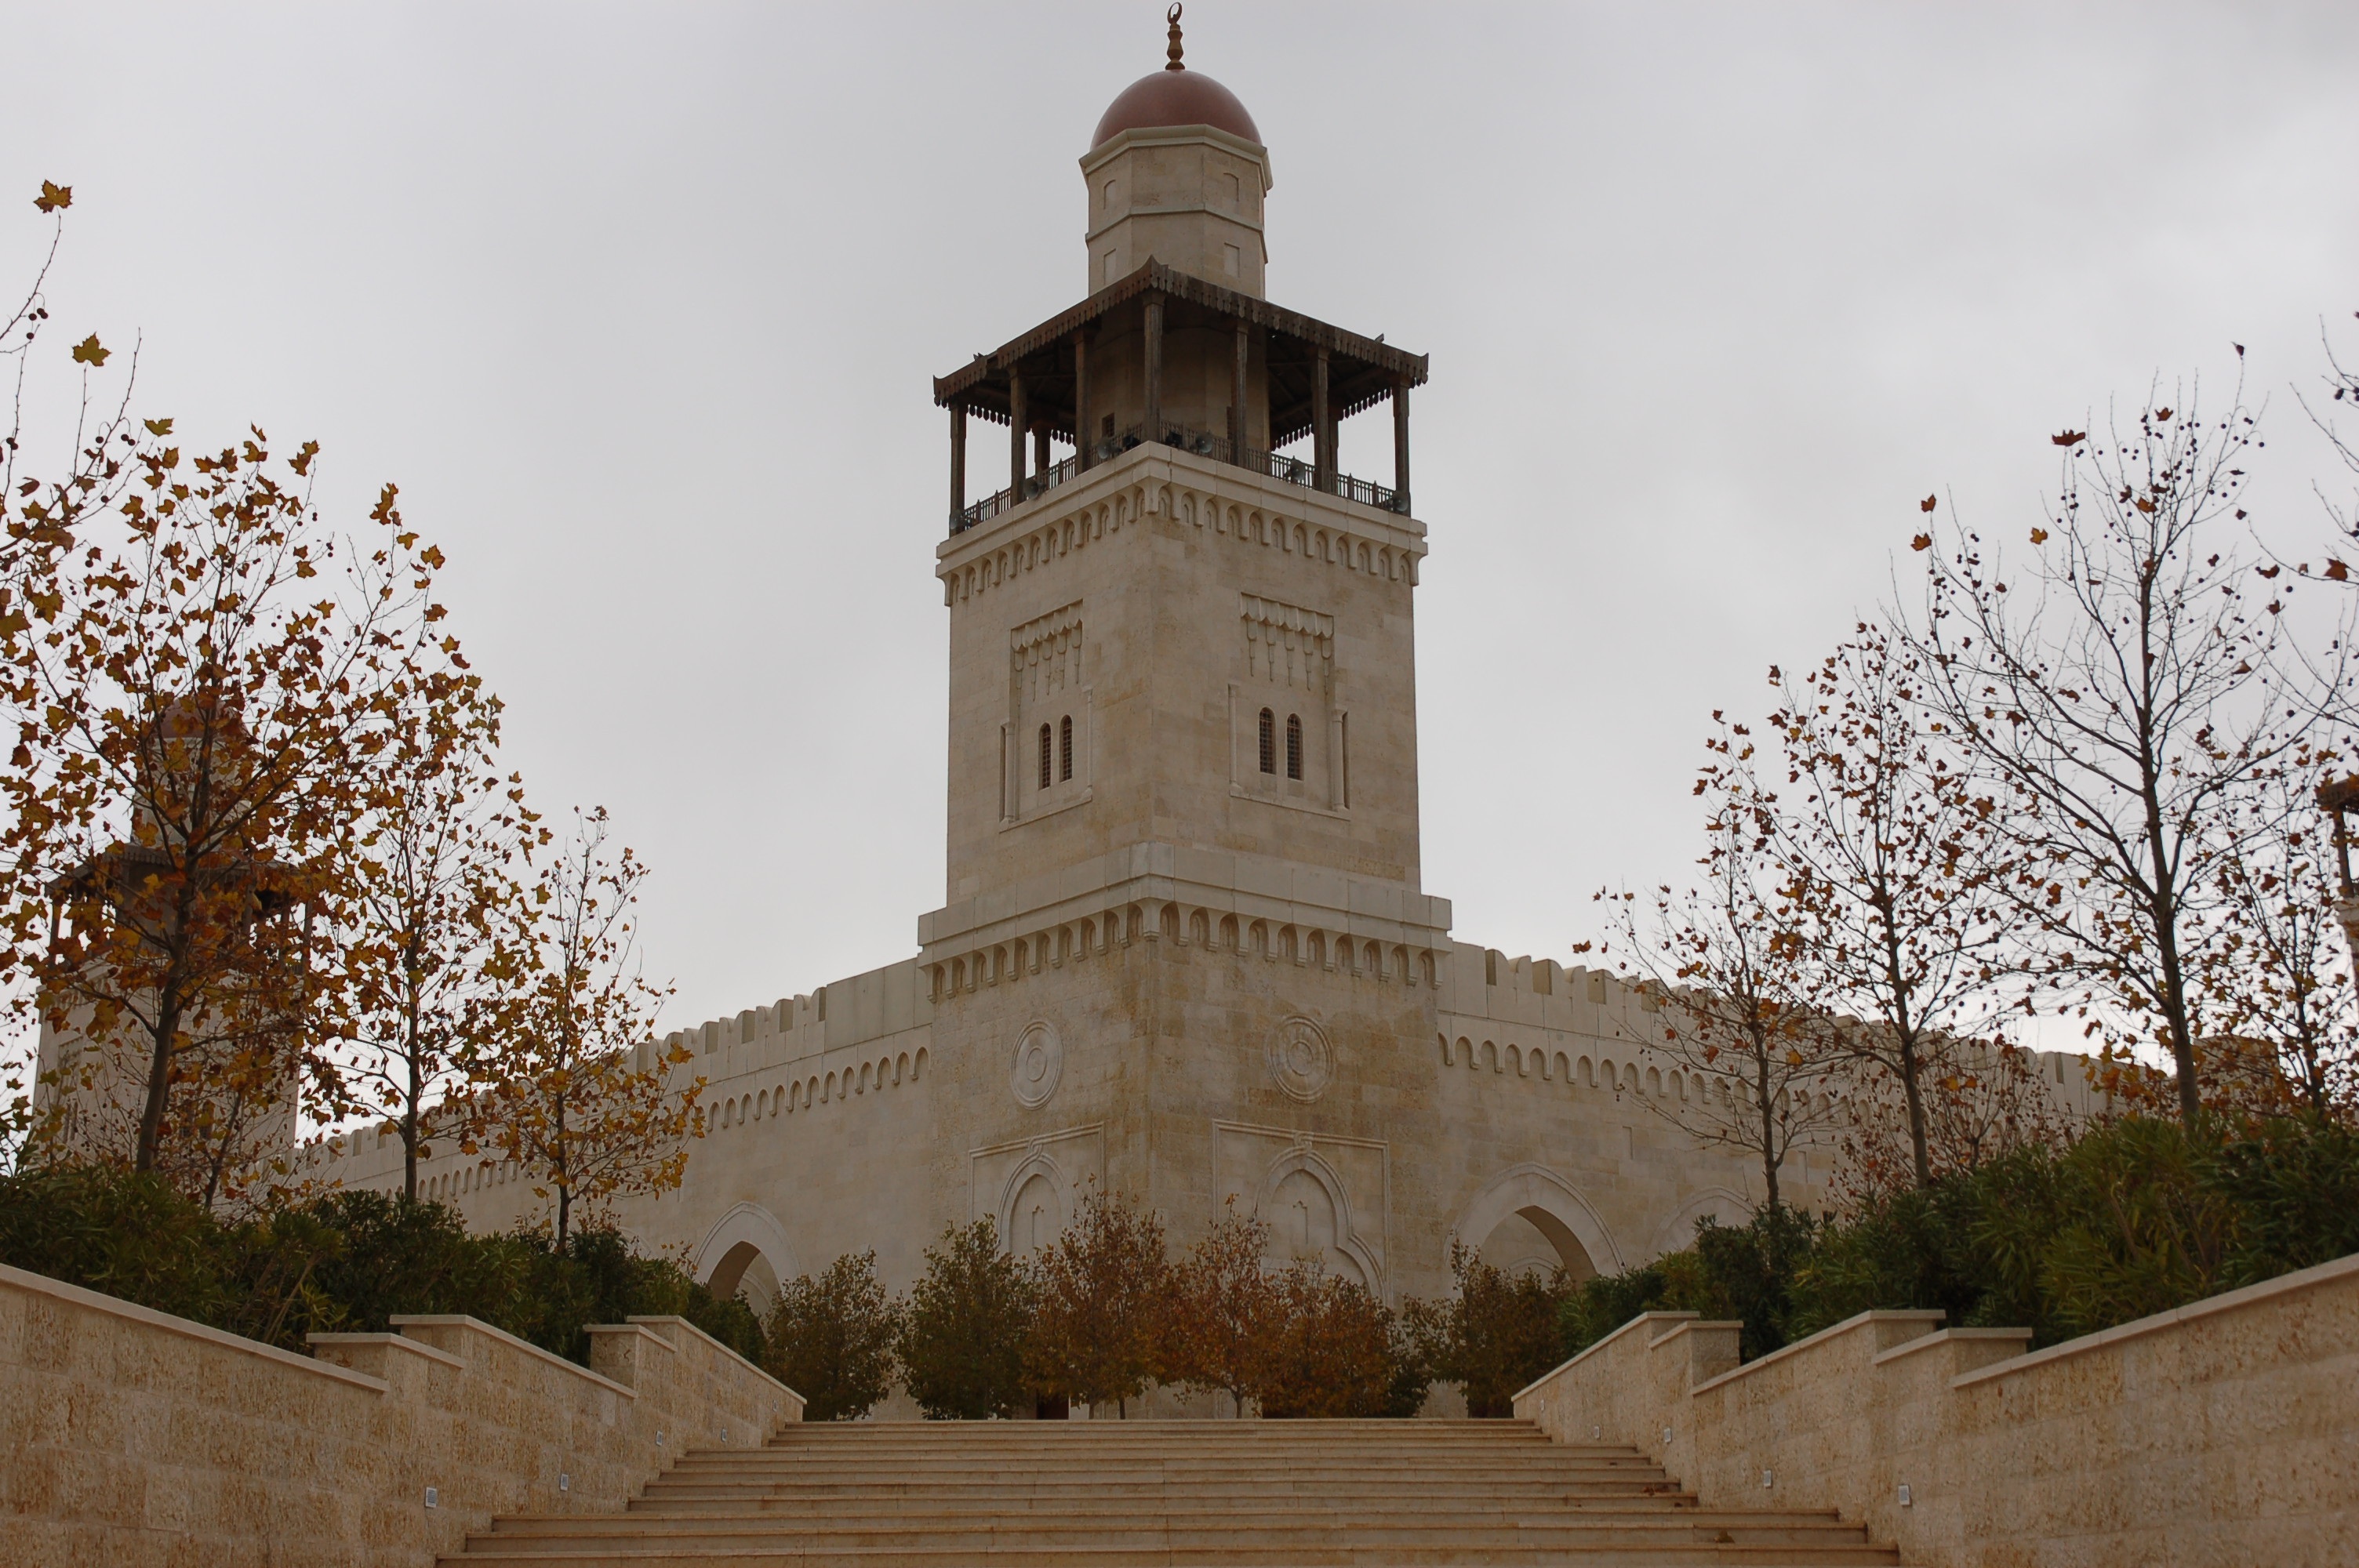
architecture, building, tower, landmark, church, cathedral, place of worship, temple, mosque, islam, holy, eastern, arabic, architectural, east, muslim